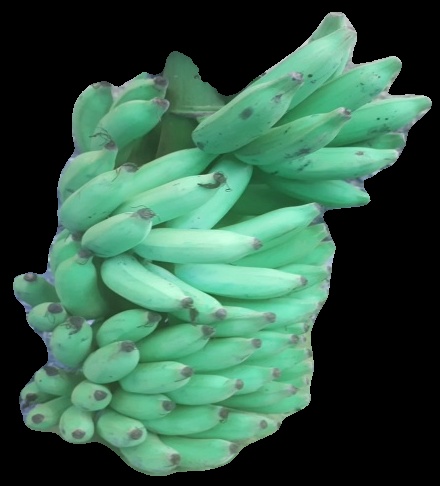
Variety: elakki-bale
Grade: grade2